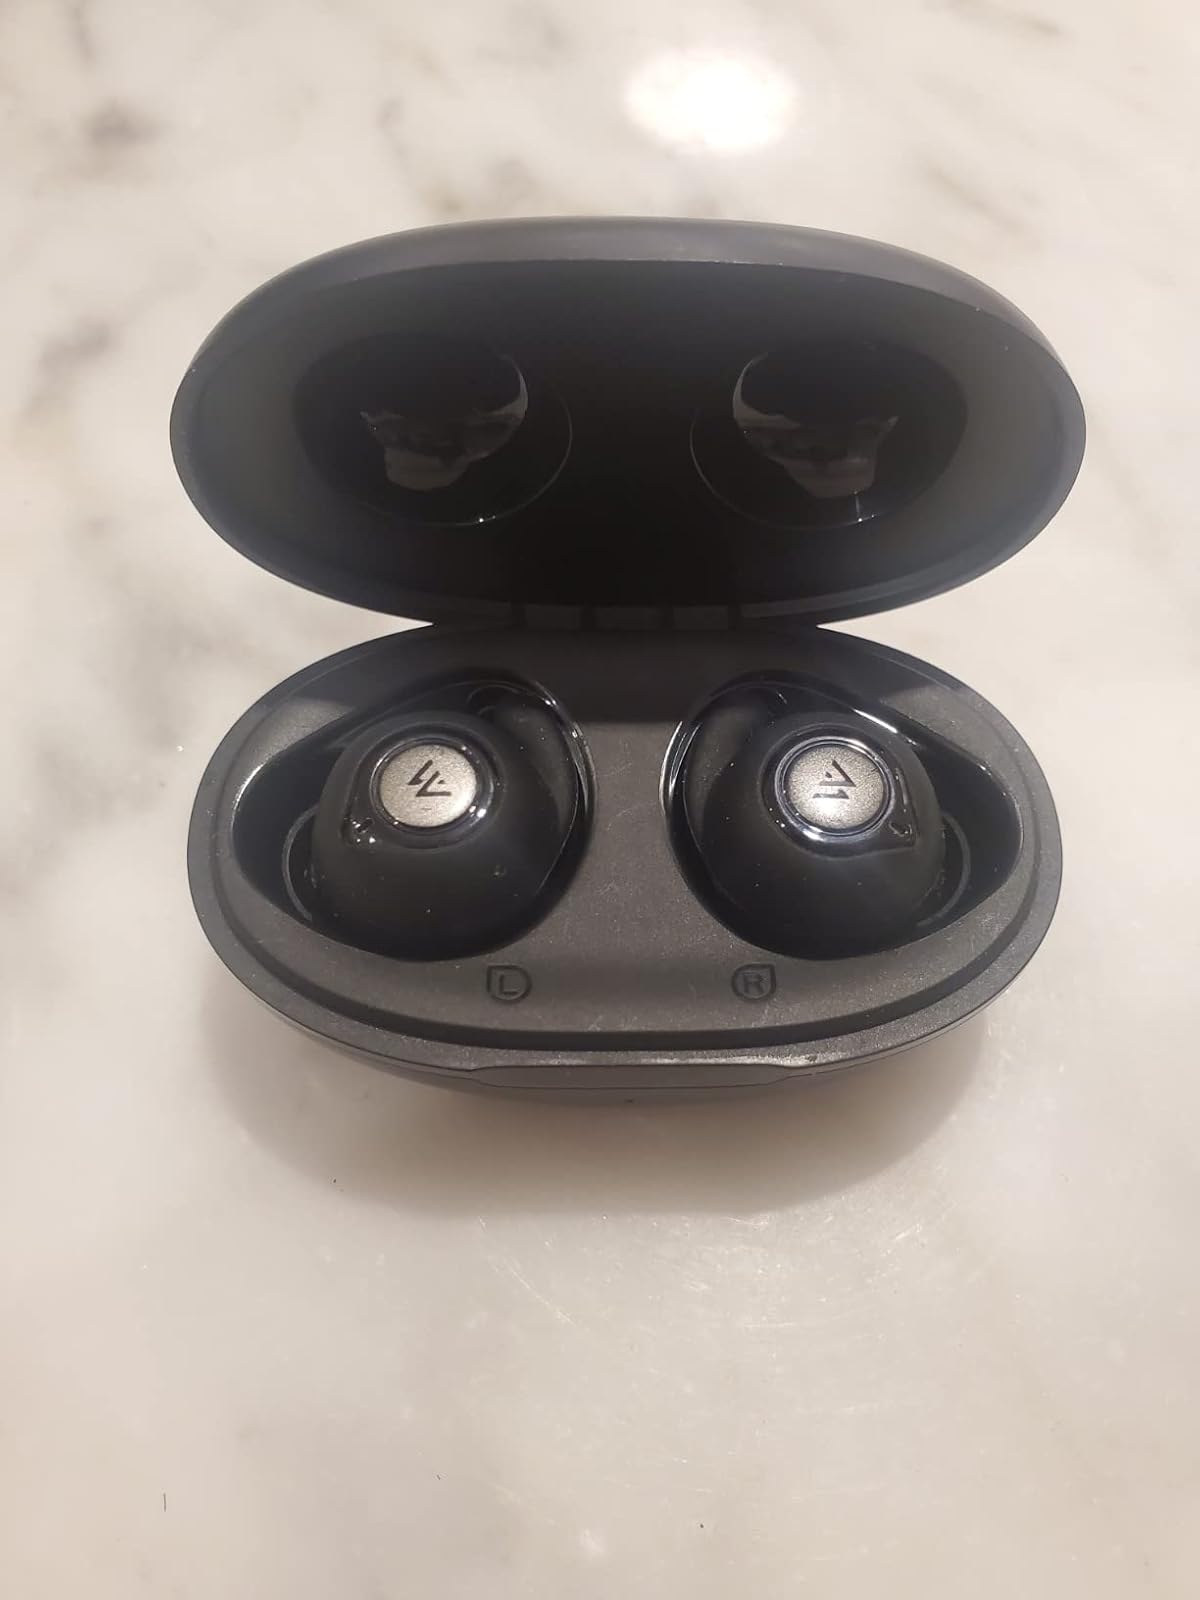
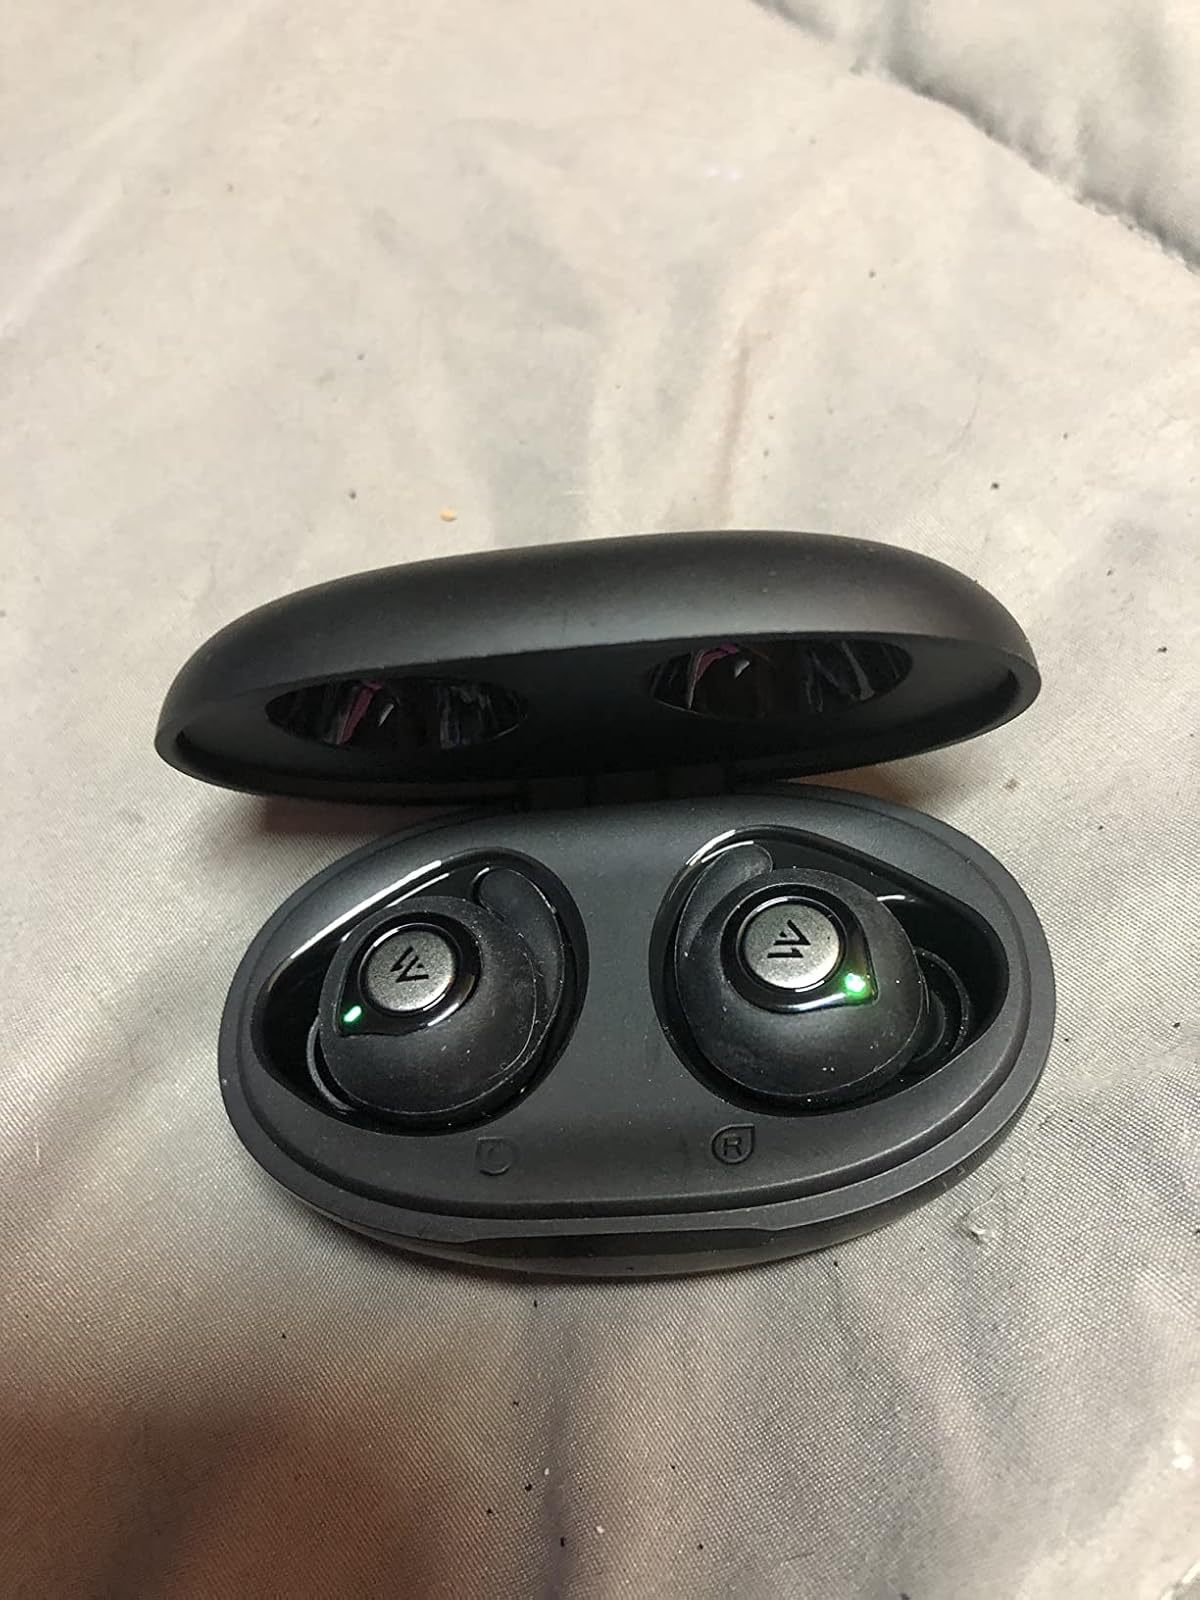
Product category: earbuds
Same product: yes